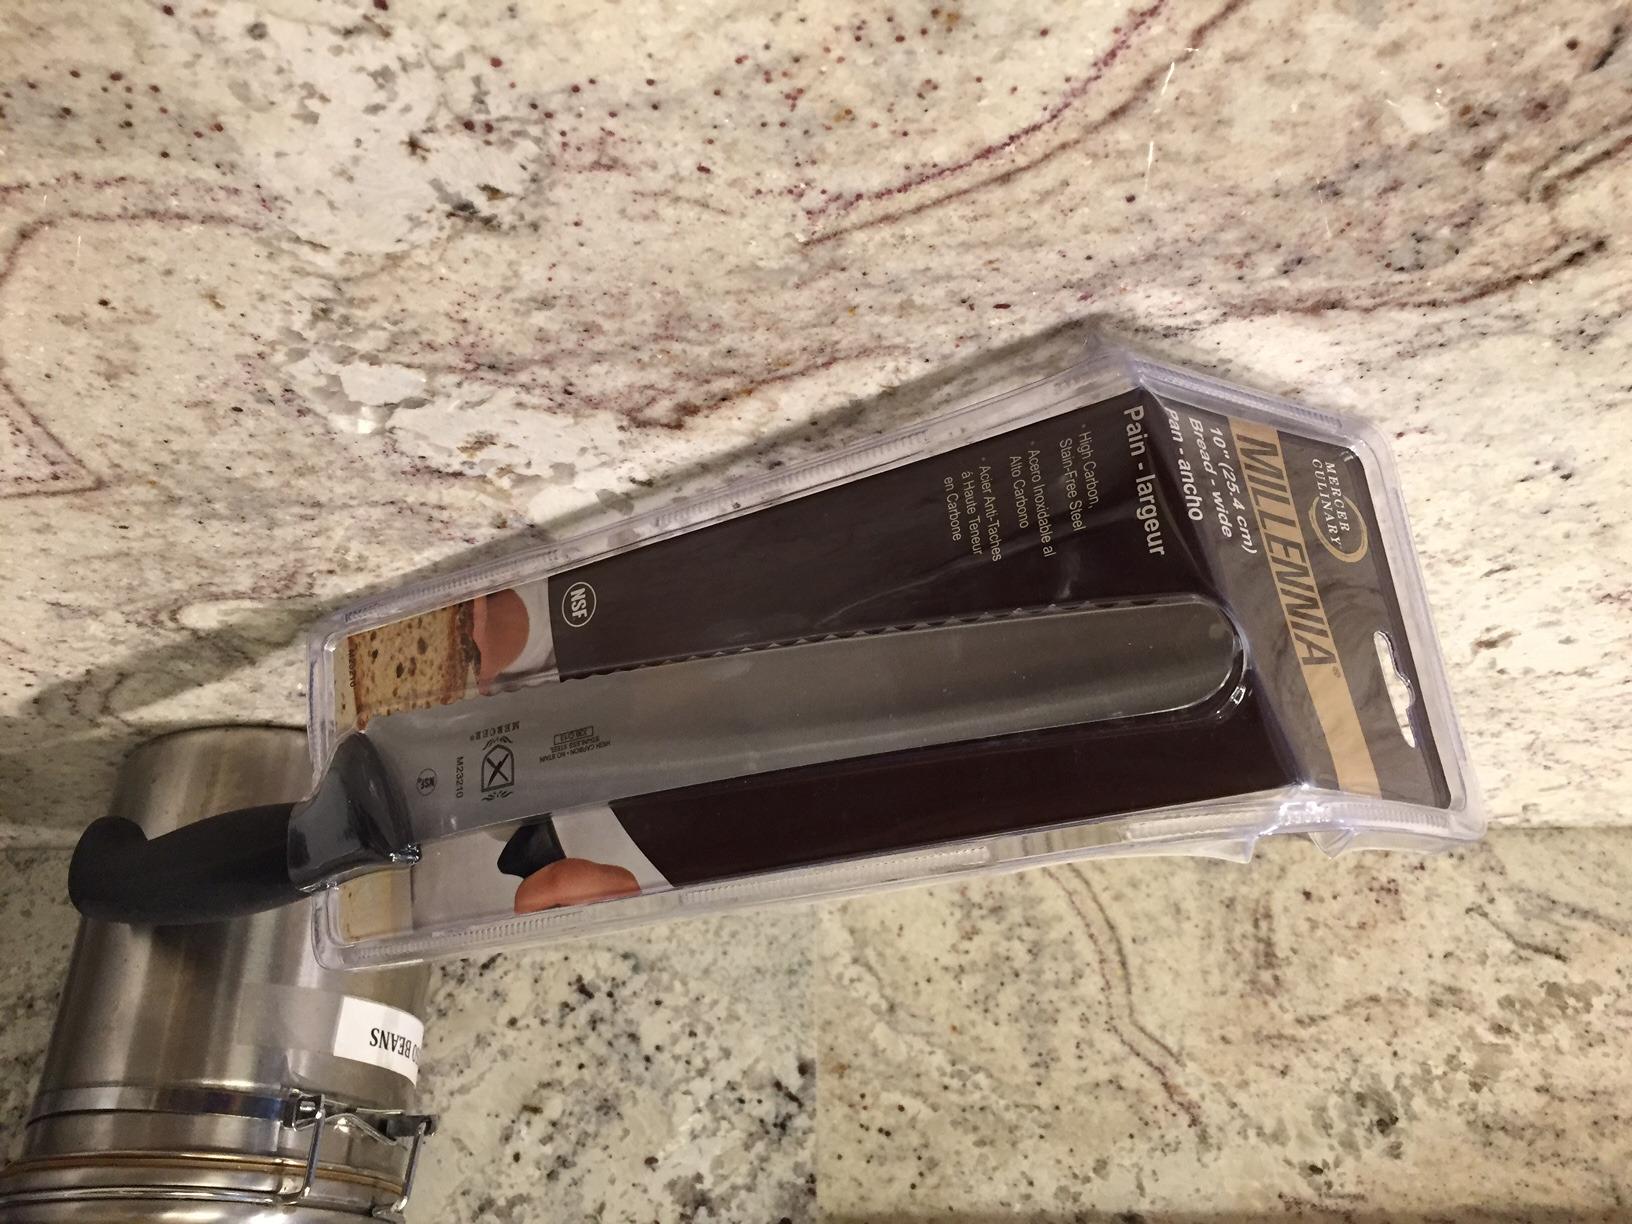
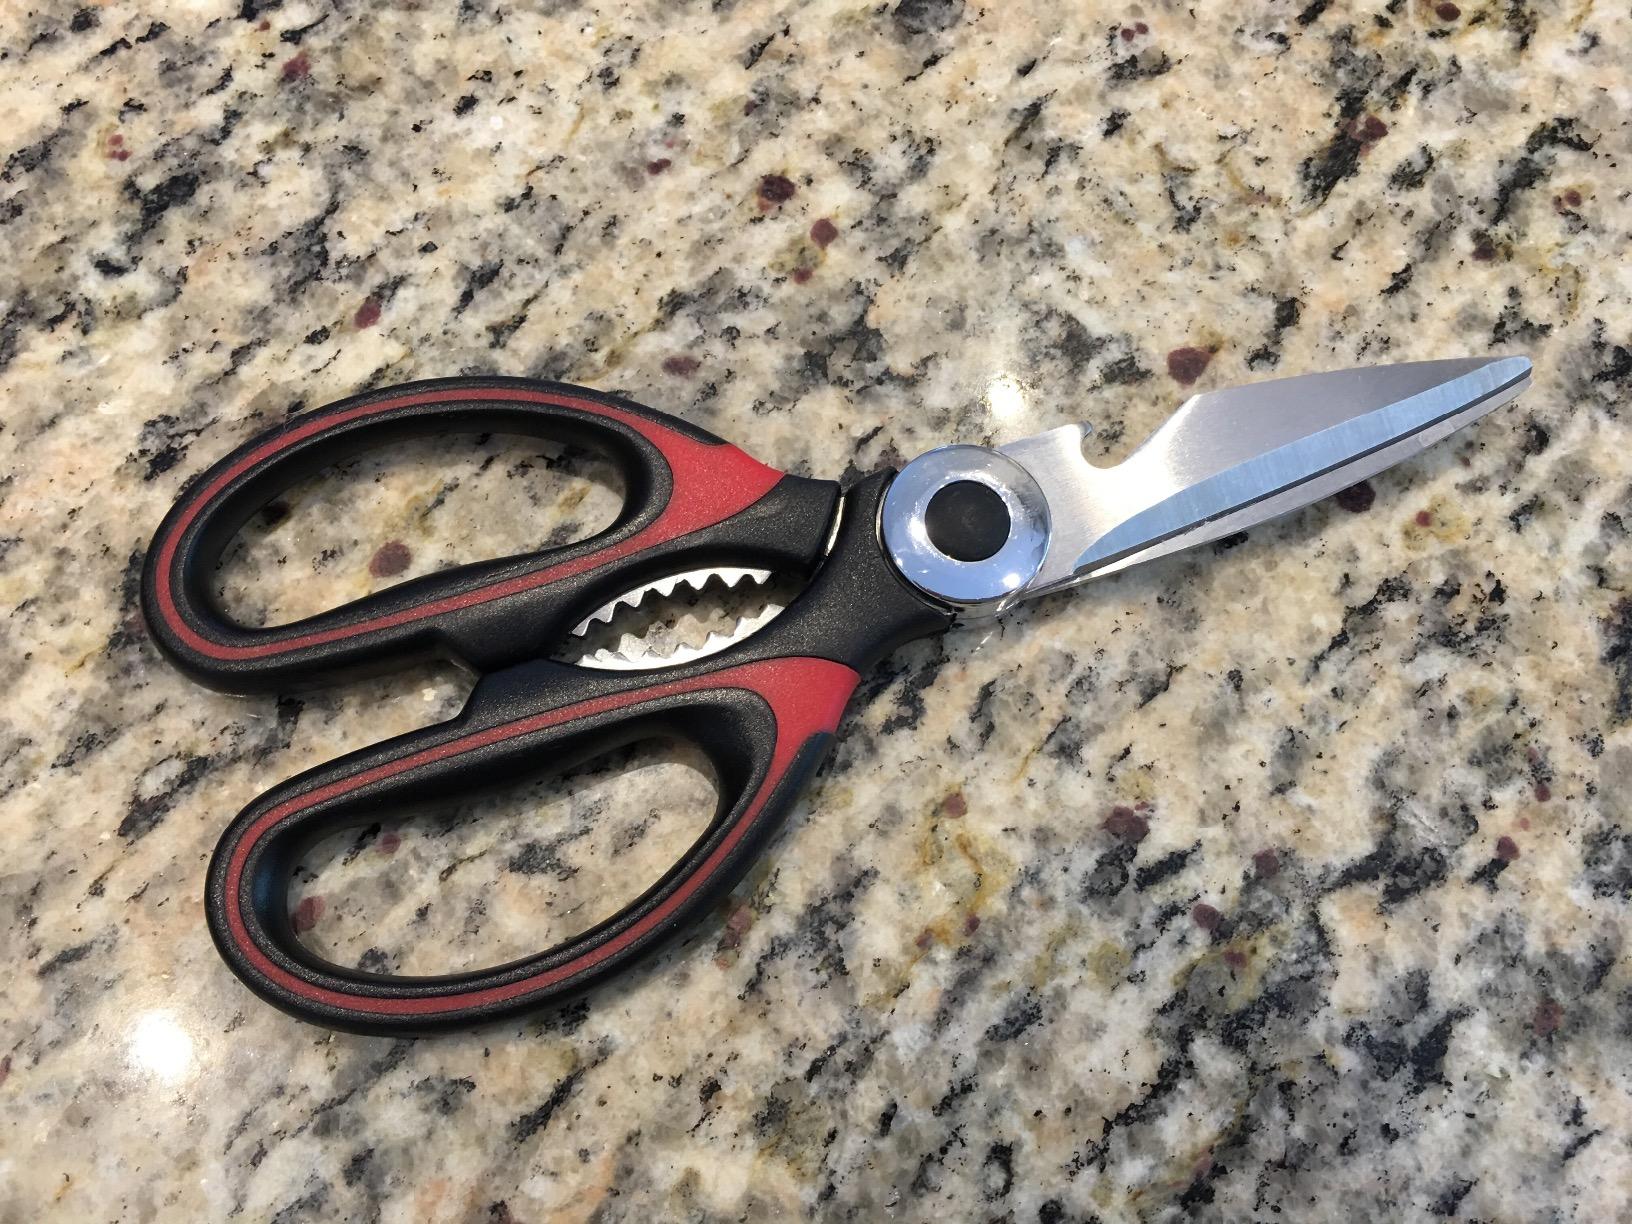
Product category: items_knife
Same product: no